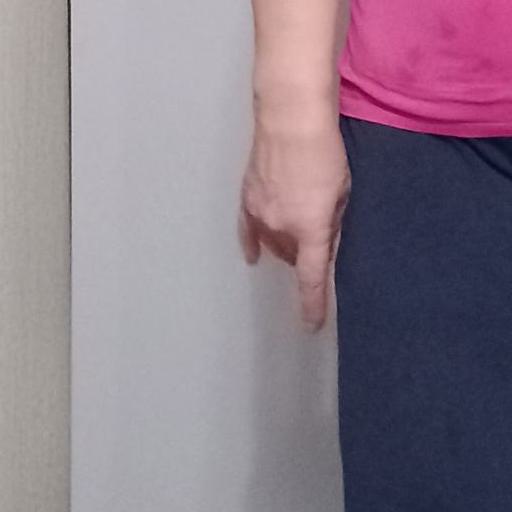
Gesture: no_gesture